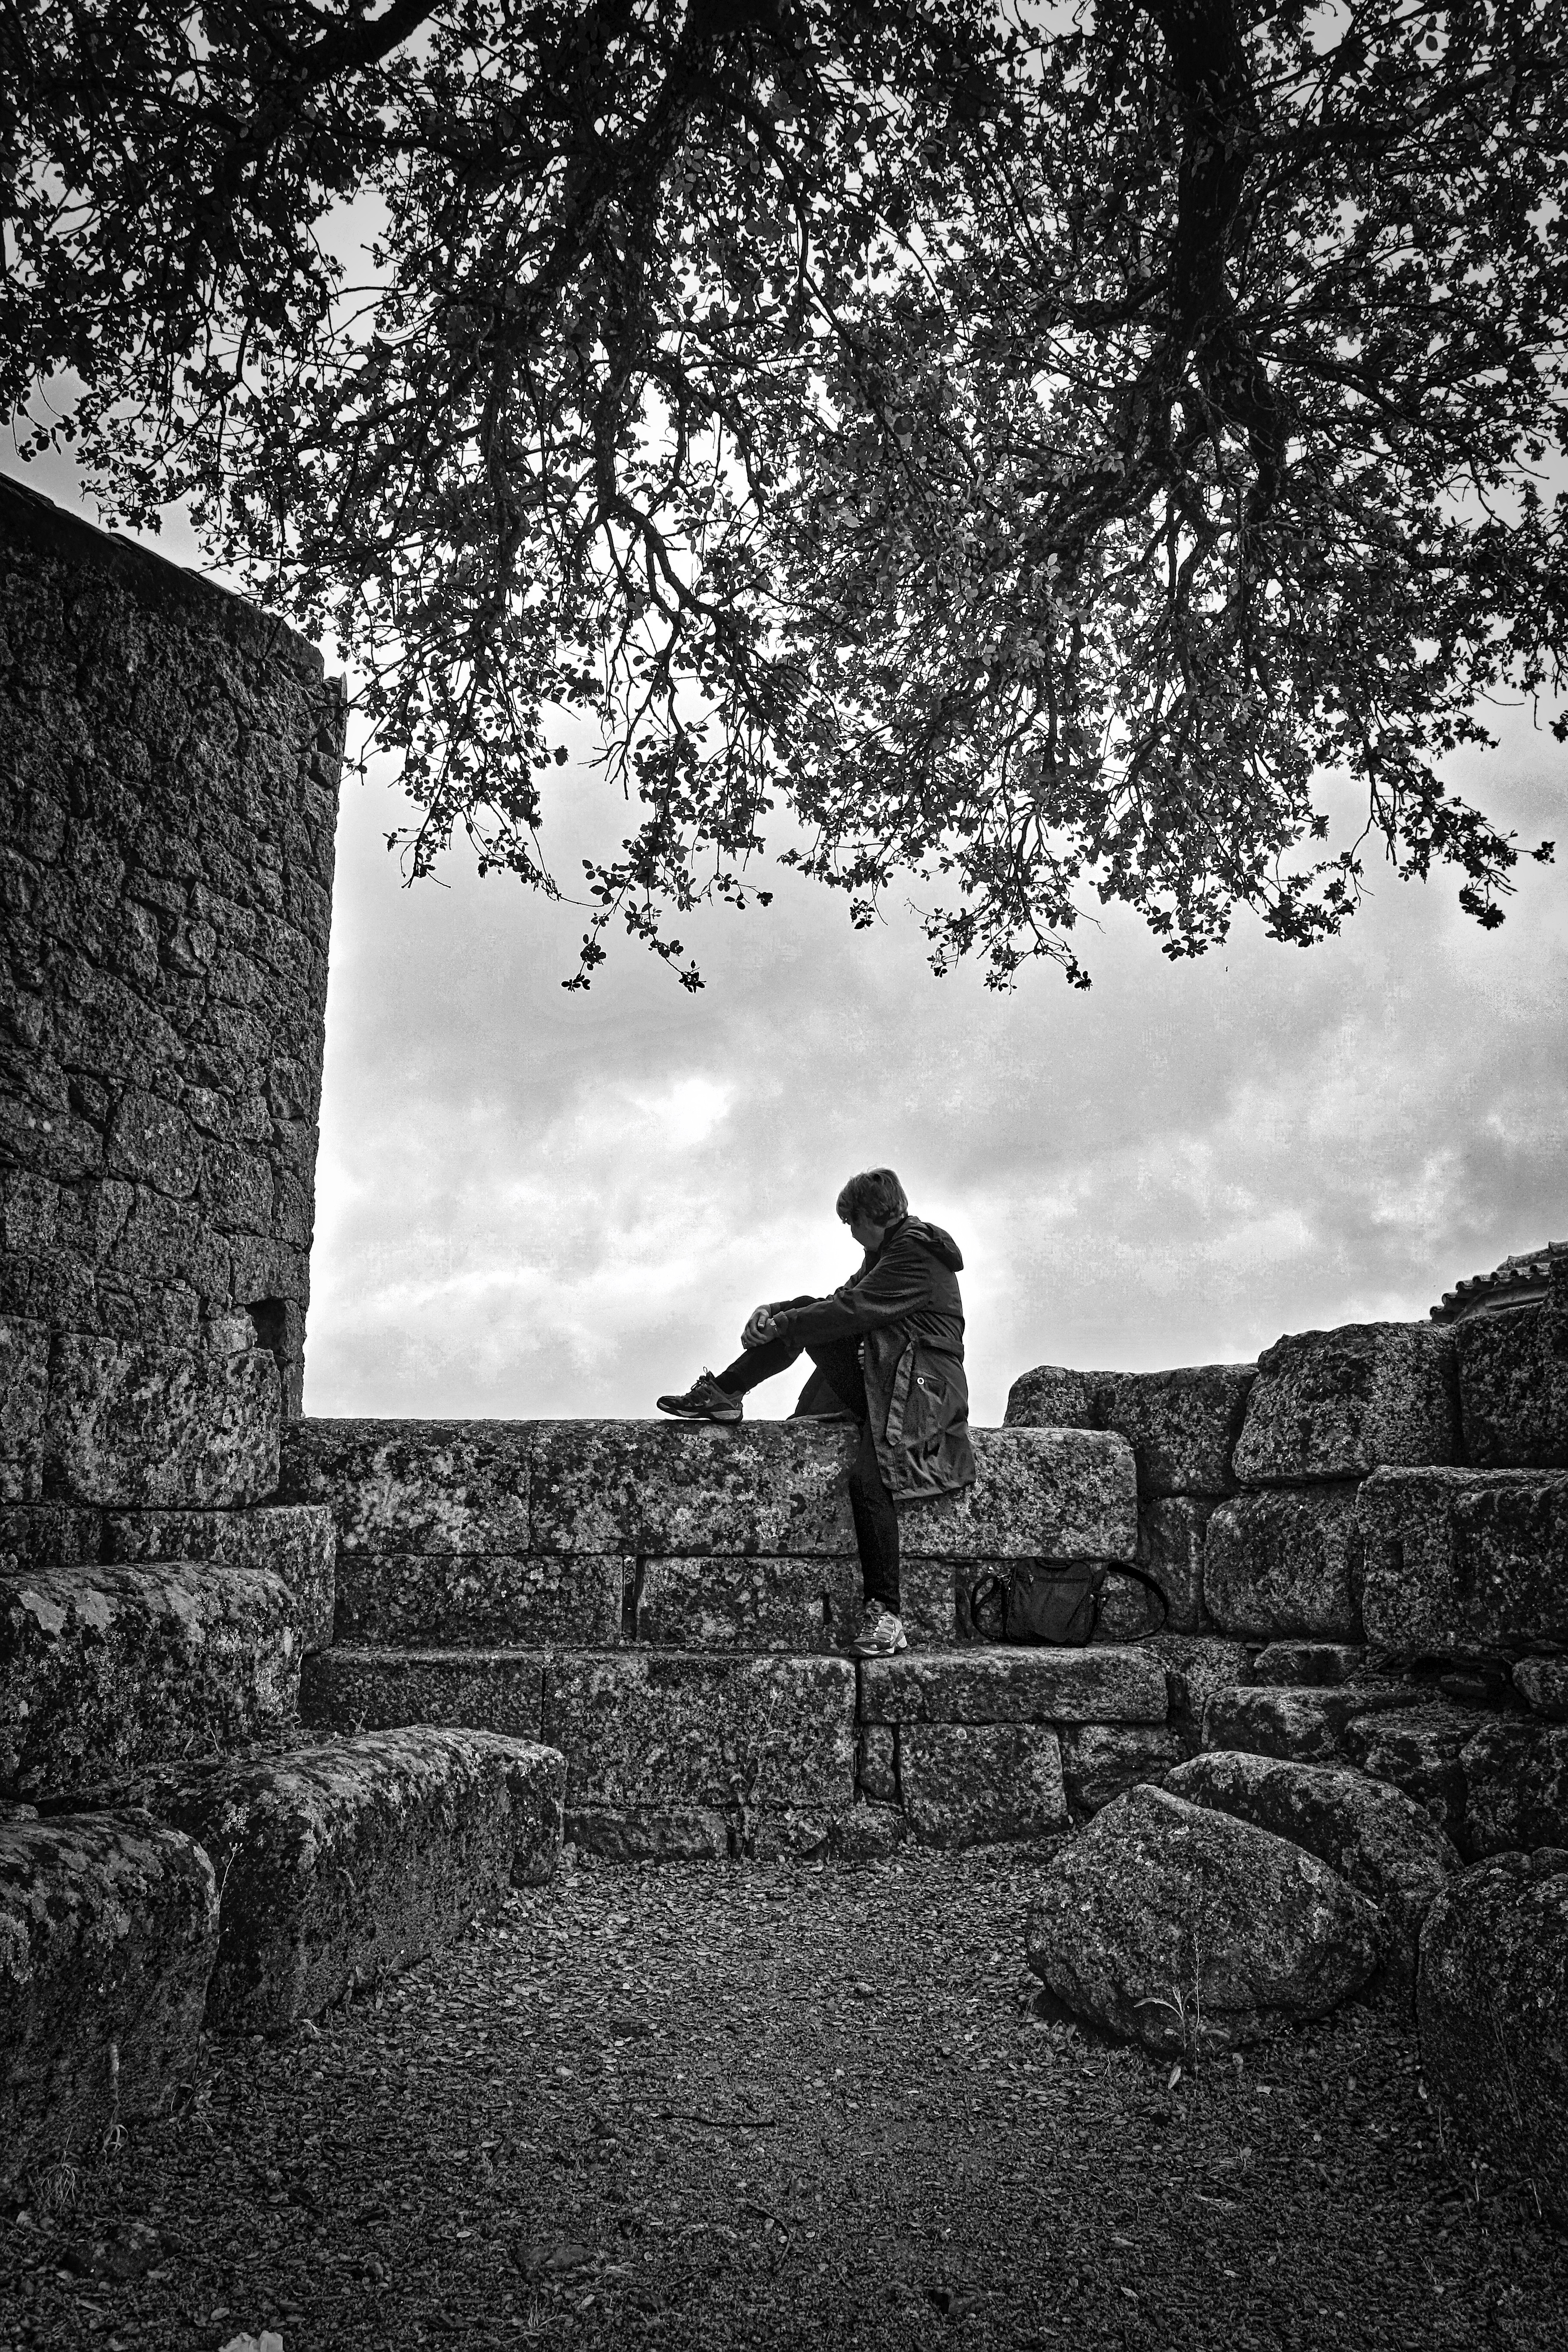
tree, rock, silhouette, black and white, white, photography, sunlight, thinking, contemplation, sitting, shadow, darkness, black, monochrome, one, relaxation, photograph, individual, monochrome photography, woody plant